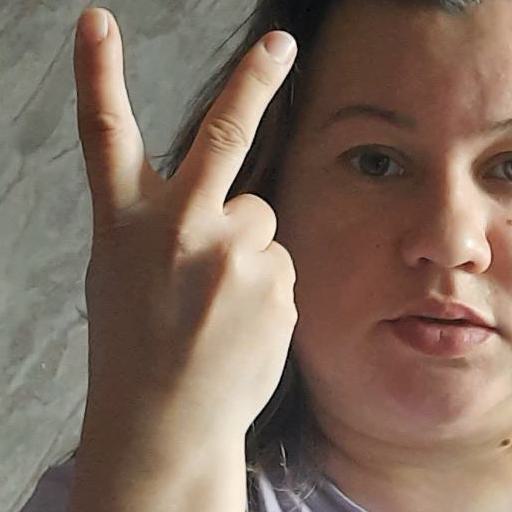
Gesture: peace_inverted